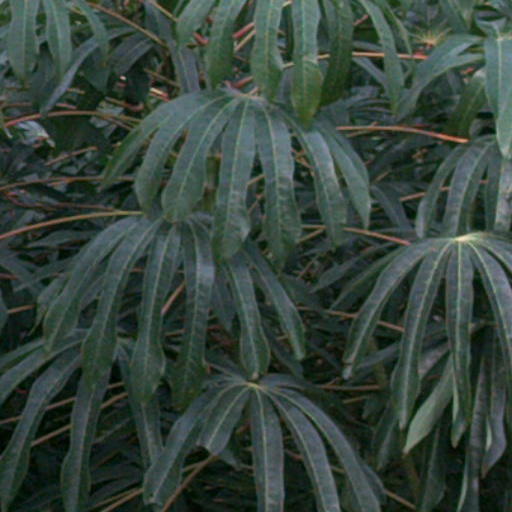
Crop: cassava